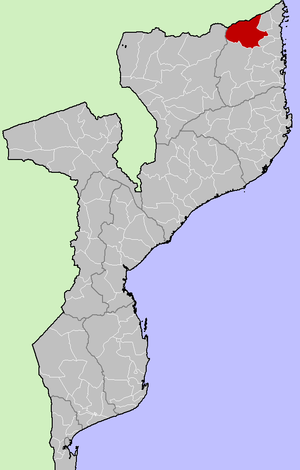
Le district de Mueda est une subdivision administrative de la province de Cabo Delgado au nord du Mozambique. En 2015, sa population est de 128 510 habitants.